Dan C. Rizzie

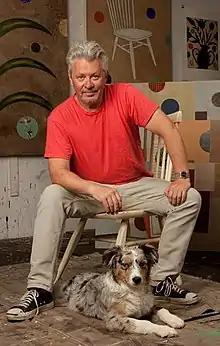
Dan Rizzie in his studio

Dan C. Rizzie, American artist and musician, was born in Poughkeepsie, NY on May 23, 1951 and grew up in India, Egypt, Jordan and Jamaica. Rizzie lives in Sag Harbor, New York.